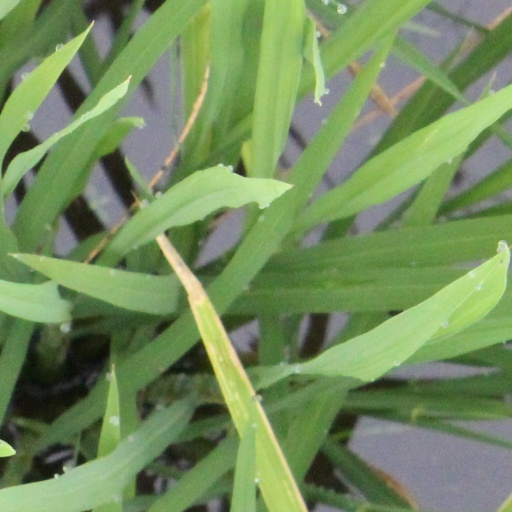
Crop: rice